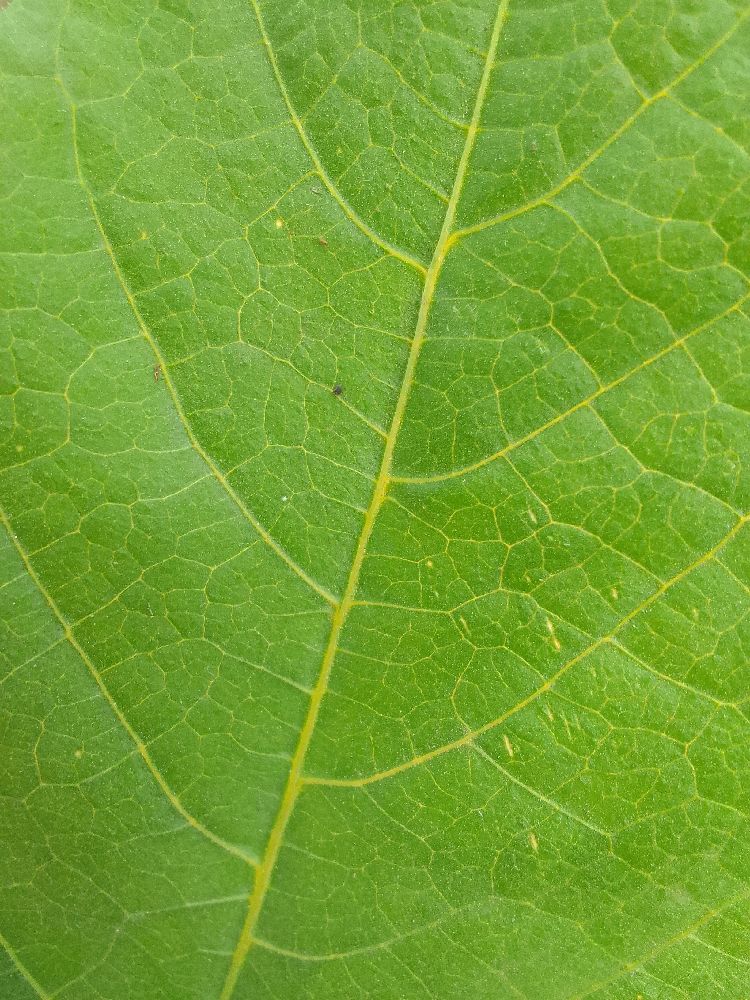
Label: healthy